Julius Diez

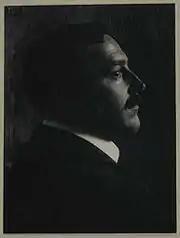
Julius Diez

Julius Diez (18 September 1870, Nuremberg – 15 May 1957, Munich) was a German artist, active in etching, drawing, painting and graphic design.